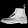
Label: Ankle boot